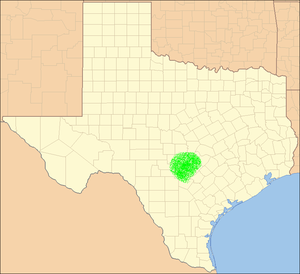
Texas Hill Country est une région du centre du Texas aux États-Unis qui s'étend entre les métropoles d'Austin et de San Antonio. La région, qui s'étend sur 25 comtés, est bordée par la faille de Balcones à l'est et au nord, par le Plateau d'Edwards à l'ouest et par le Llano Uplift au nord.